Denis Scuto

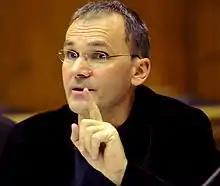
Scuto in November 2013

Denis Scuto (born 13 November 1964) is a Luxembourgish retired football midfielder.